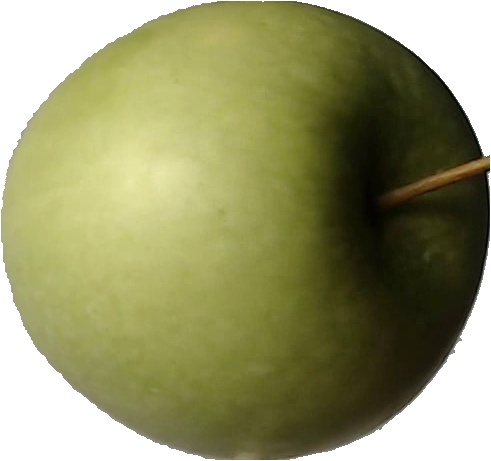
Label: apple_granny_smith_1